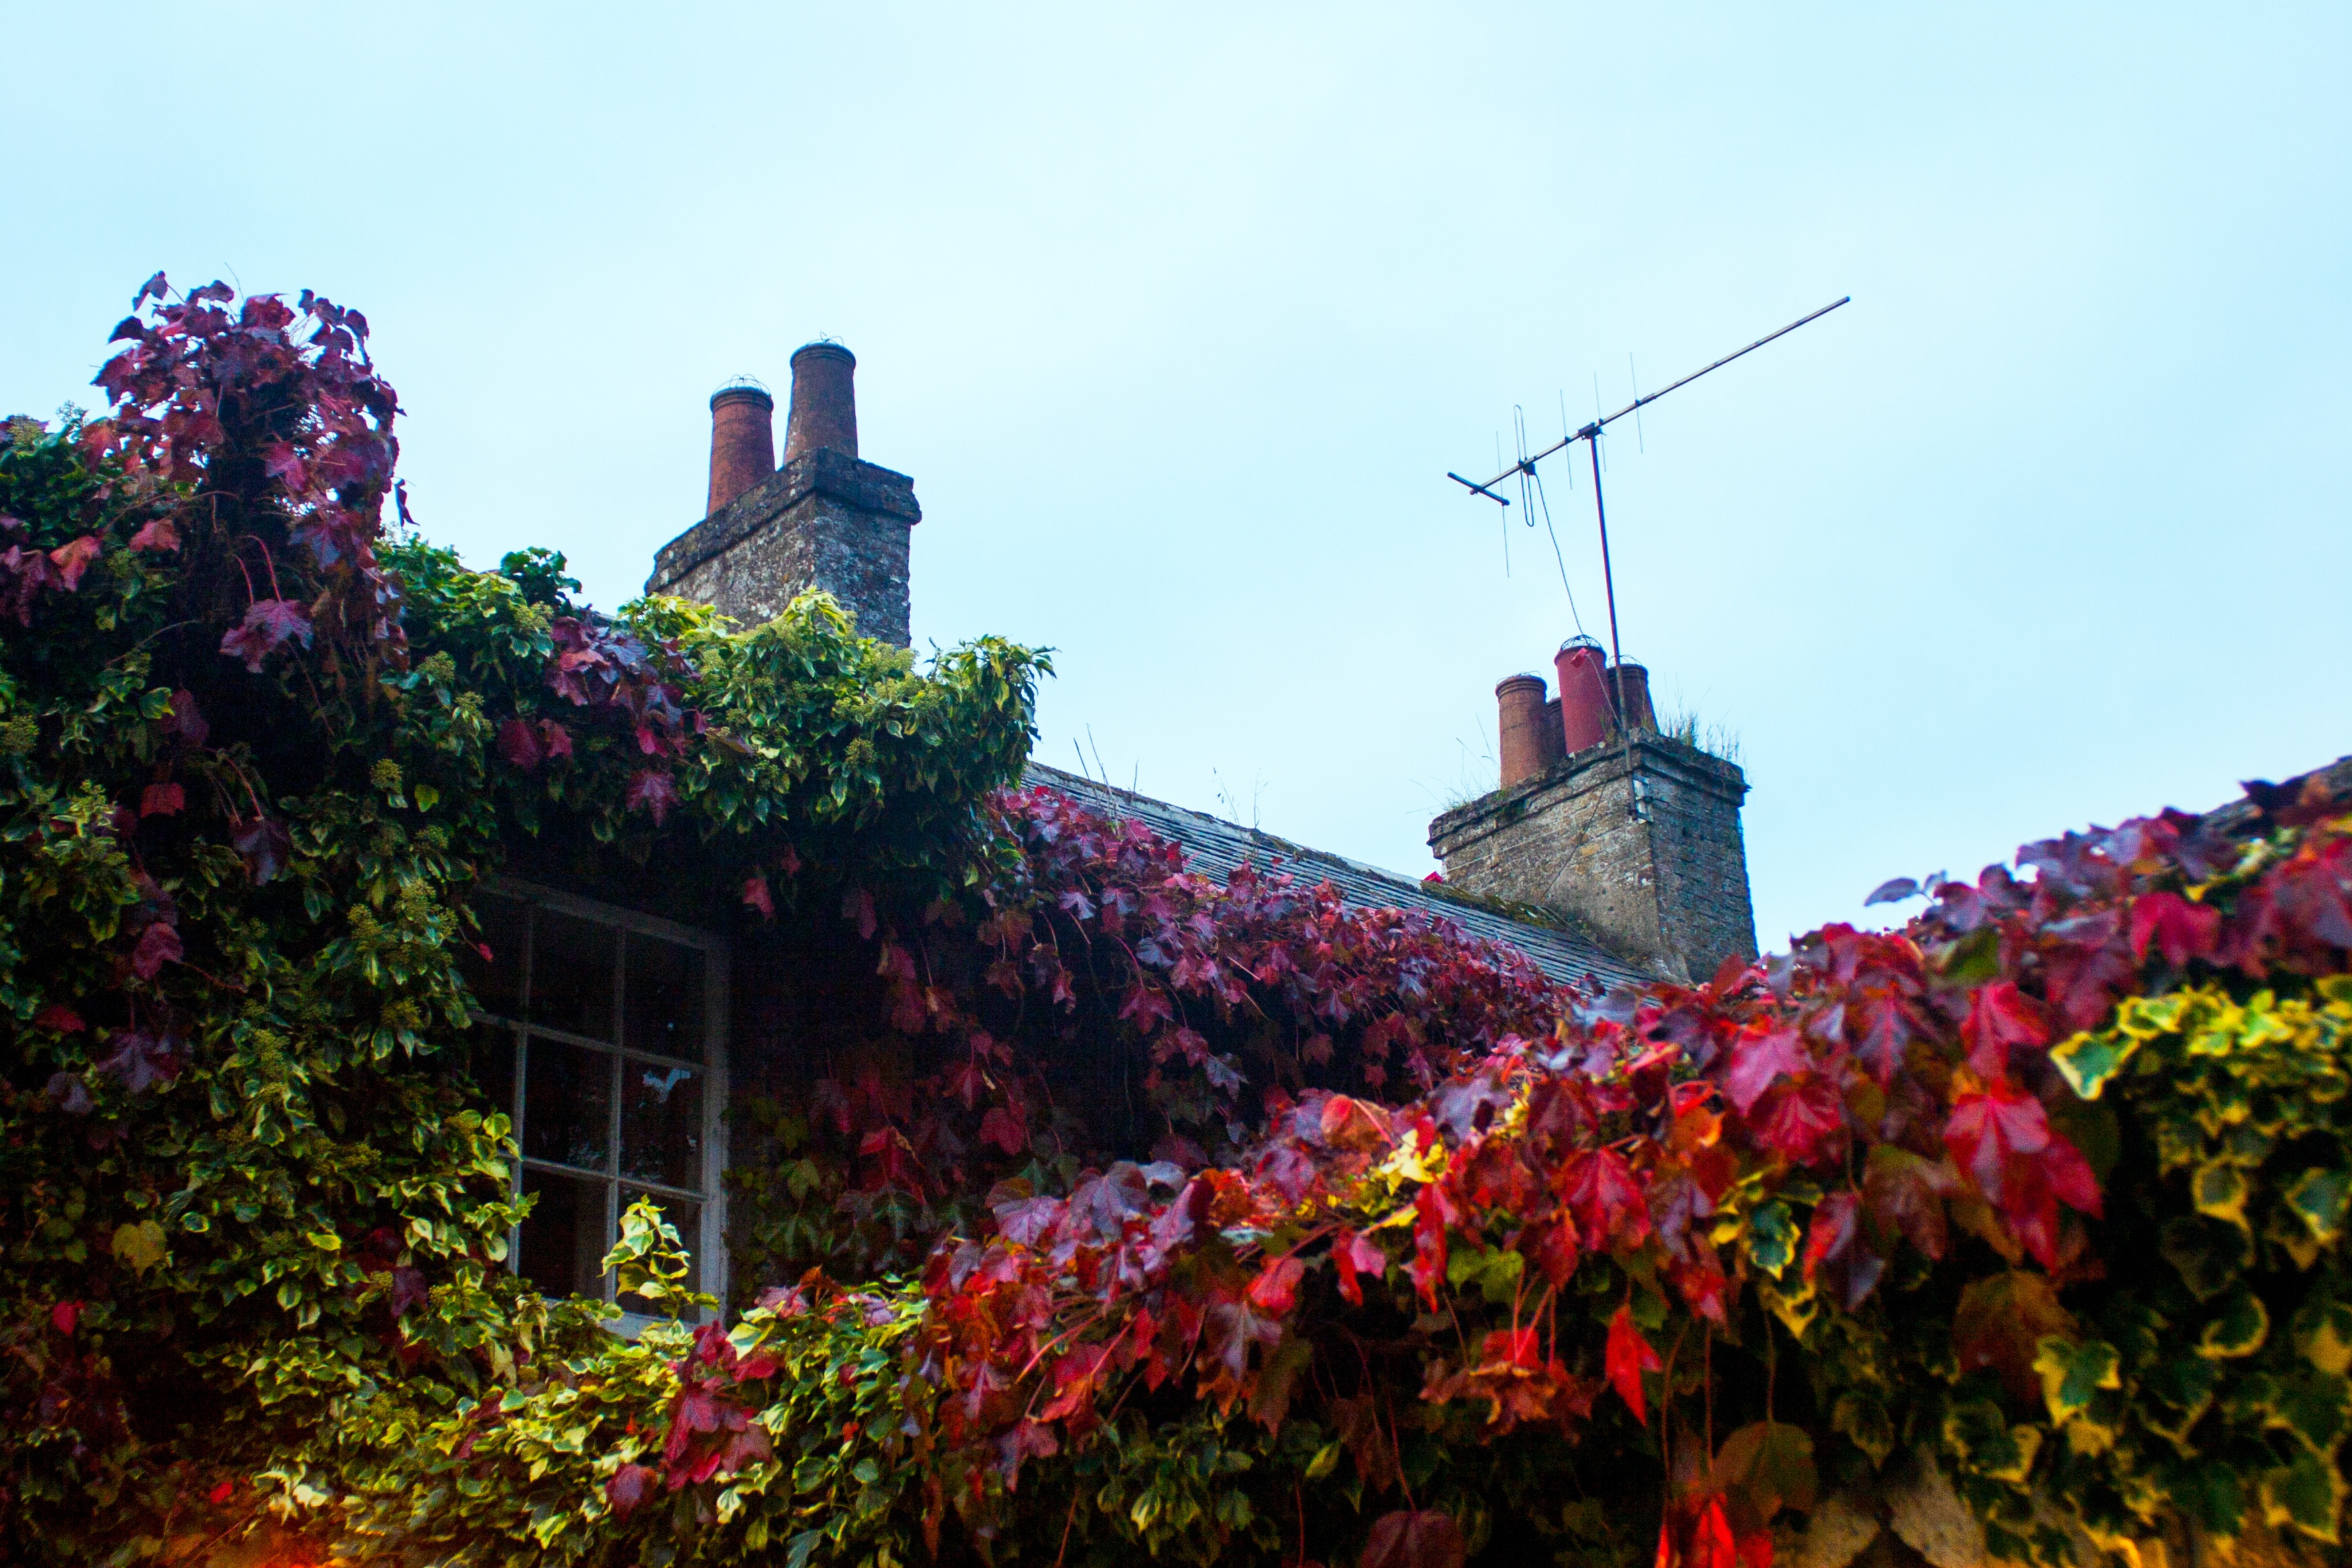
tree, plant, leaf, flower, village, autumn, garden, tourism, flora, season